Question: What time of day is it?
Tambaya: Wani lokacin rana ne wannan?
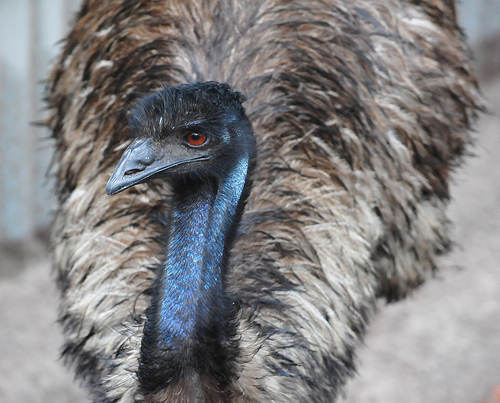
Answer: Day time.
Amsa: Da rana.